OL Supreme

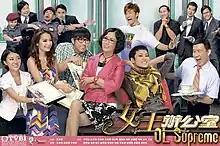
Official poster

Divorced LUI SIU FUNG (Liza Wang) is the CEO's secretary of a mall management company and is the head of the company's secretaries. She has been working hard for many years in the company, deeply gaining the trust of the CEO SO DAI TUNG (Cheung Kwok Keung). SO is weak and afraid of dealing with situations, therefore behind the scenes its Fung who takes care of all the big business and issues happening around the company. The office is Fung's strongest area, she is the Queen of the Office, everyone in the company is afraid of her.